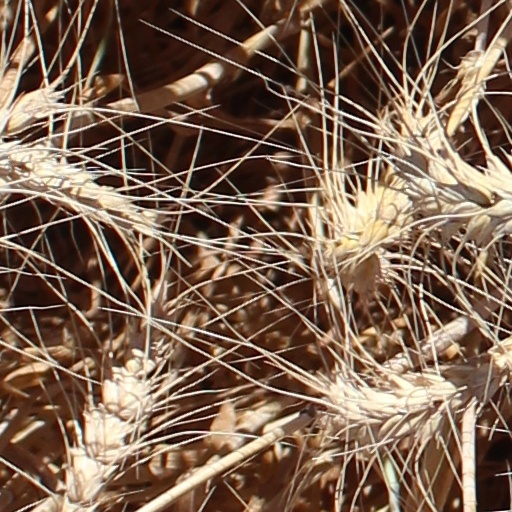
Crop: wheat